Conquest of the Canary Islands

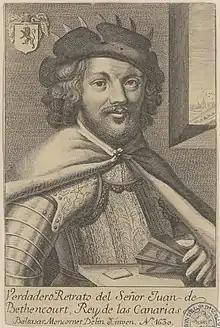
Jean de Béthencourt

The conquest took place between 1402 and 1496. It was not an easy task, militarily, given the resistance of the Guanche aboriginals in some islands. Nor was it easy politically, given the conflicting interests of the nobility (bent on fortifying their economic and political power) and the state, particularly Castile, with an interest in reinforcing its own power in competition with the nobles.